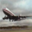
Label: airplane